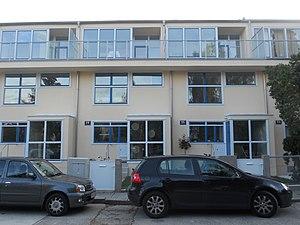
Gerrit Thomas Rietveld est un designer, architecte et ébéniste néerlandais.